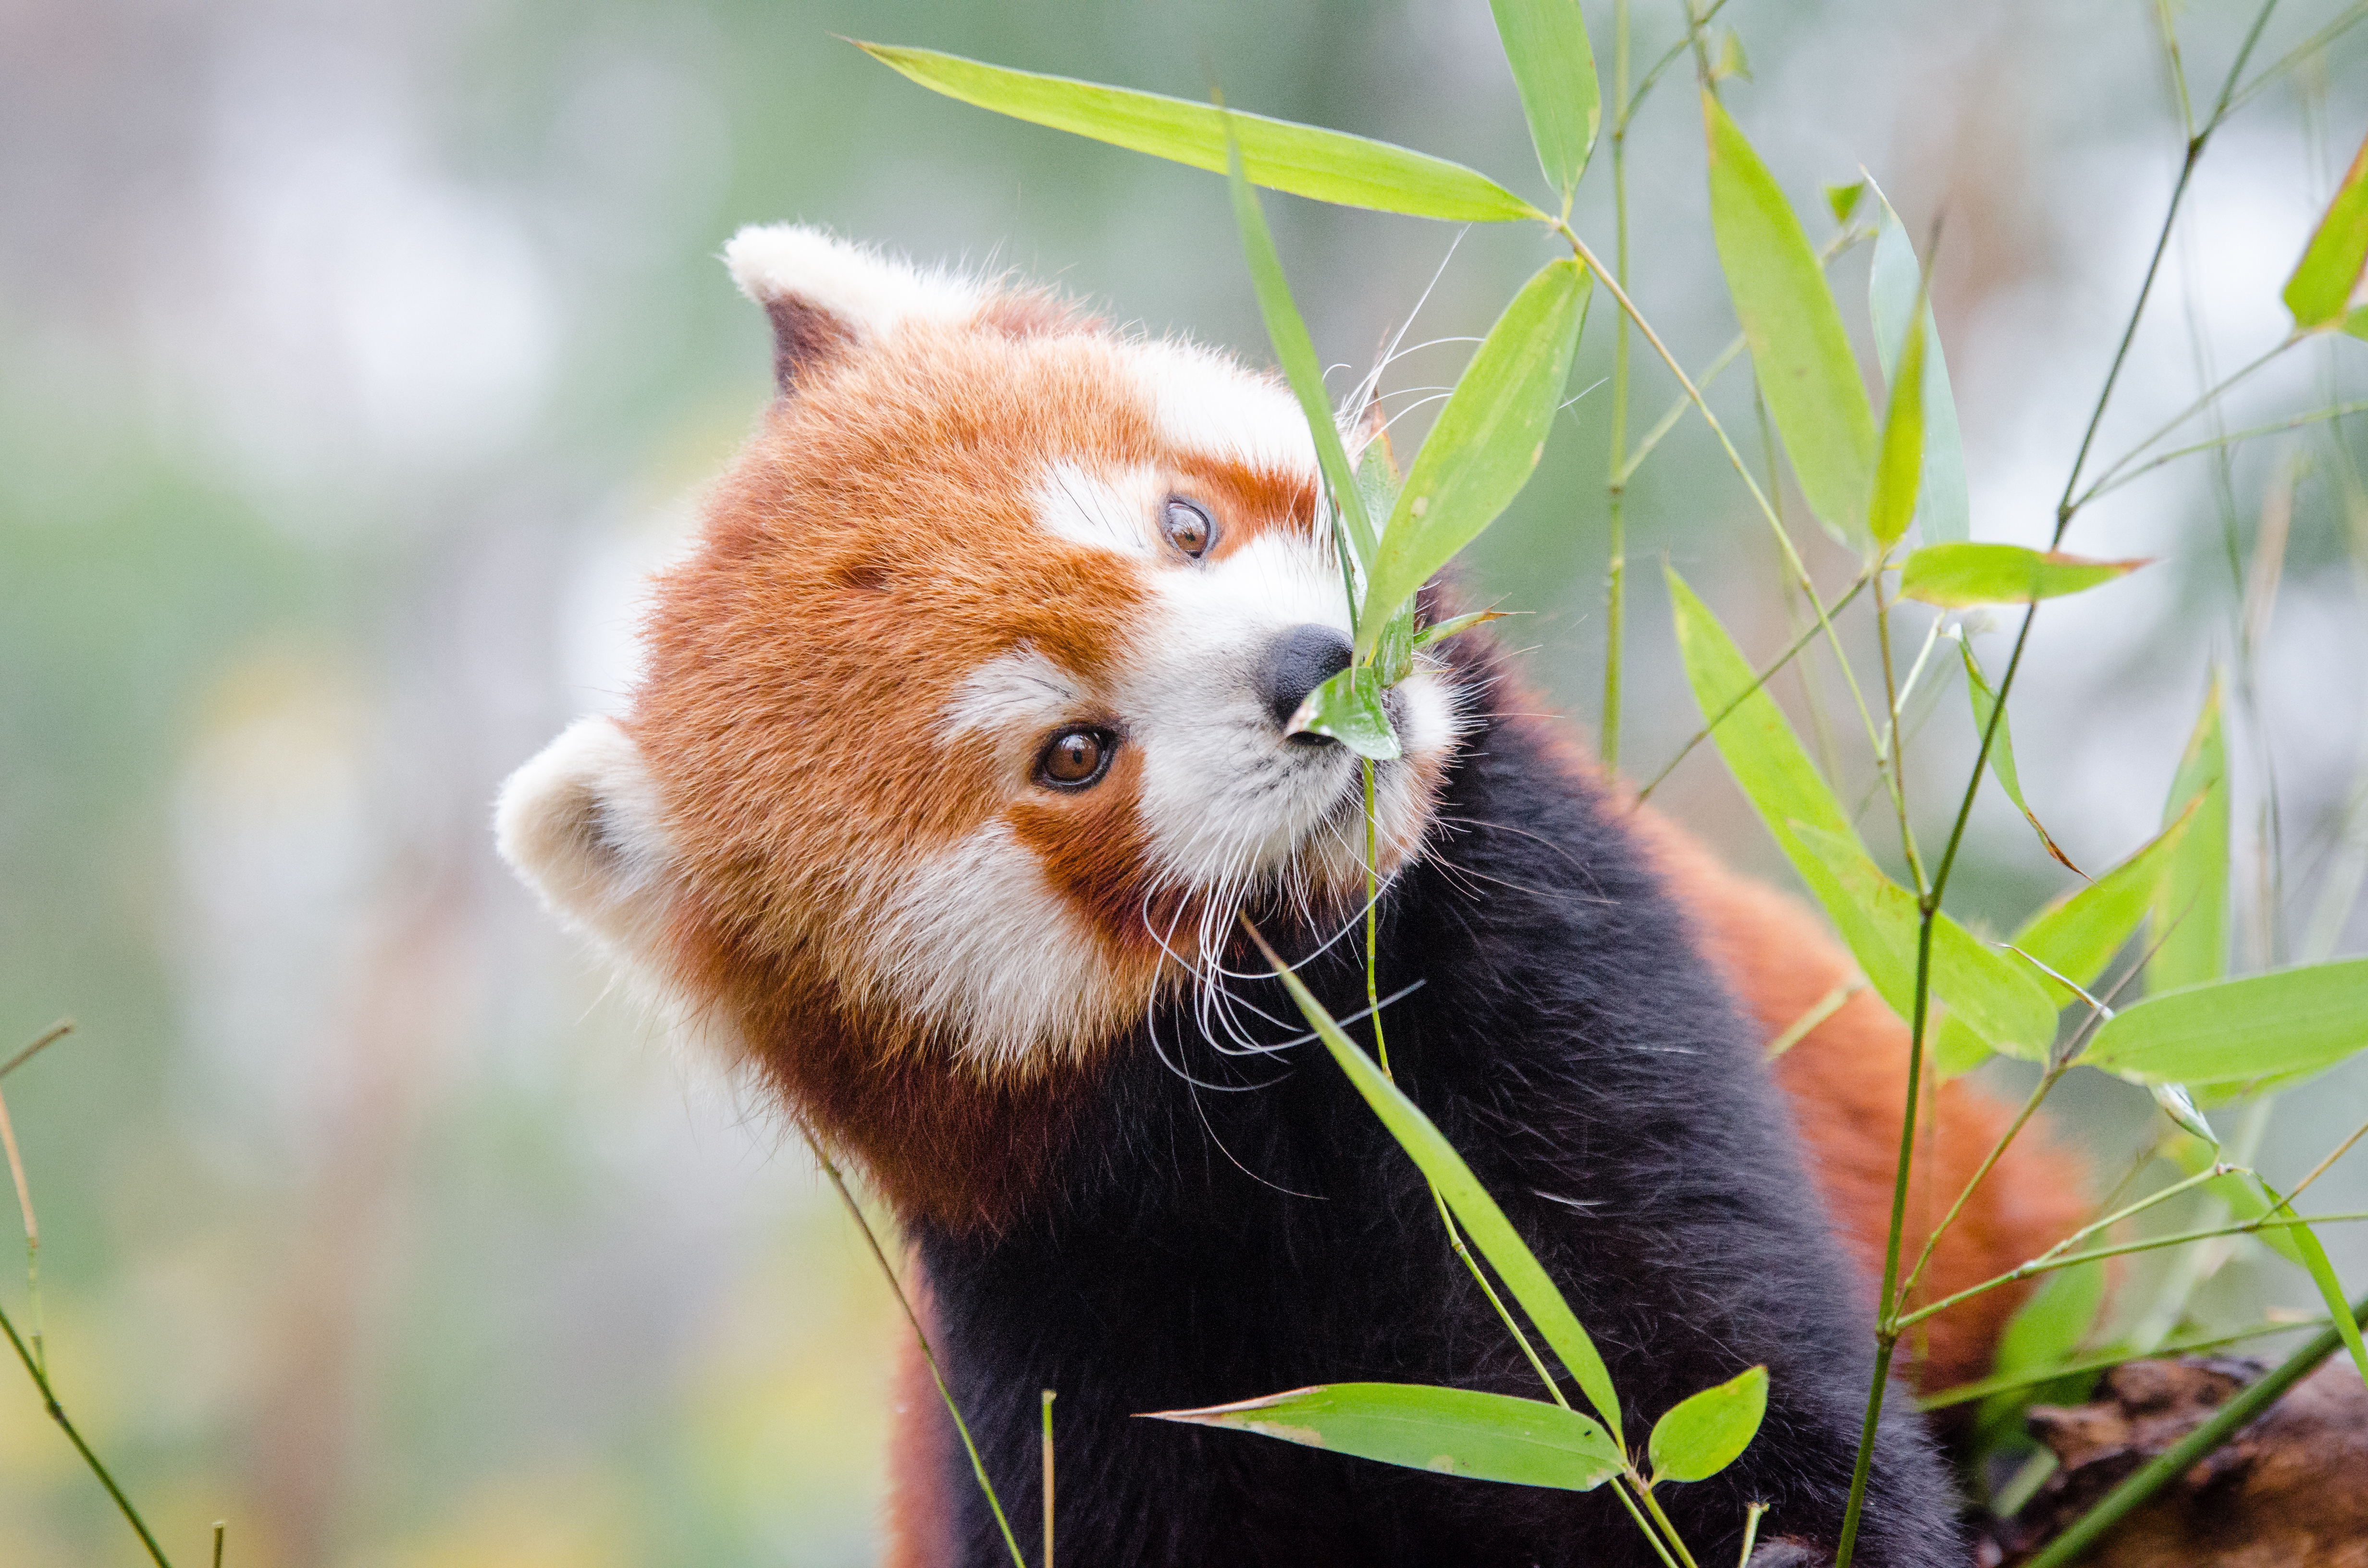
tree, nature, bokeh, blur, field, vintage, sweet, feet, animal, cute, female, wildlife, zoo, fur, orange, young, spring, green, high, red, foot, mammal, nikon, fauna, red panda, panda, 2015, face, nose, whiskers, paw, tail, animals, ears, endangered, vertebrate, germany, deutschland, natur, paws, tier, depth, iso, depthoffield, fell, gesicht, baum, adorable, bamboo, d7000, roter, kleiner, niedlich, sues, suess, species, bedrohte, tierart, tierpark, weiblich, jungtier, jung, ohren, schwanz, nase, bedroht, ailurus, fulgens, mozilla, firefox, wochenende, weekend, fr hling, gr n, s s